Emlen Elementary School

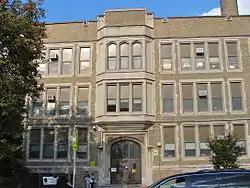
Eleanor Cope Emlen School of Practice, October 2010

Emlen Elementary School, formerly Eleanor Cope Emlen School of Practice, is a historic elementary school in the Mount Airy neighborhood of Philadelphia, Pennsylvania. It is part of the School District of Philadelphia.